Football in the Faroe Islands

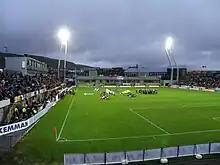
Tórsvøllur, in Tórshavn, is one of two national stadiums in the Faroe Islands. It has the larger capacity of the two with 6000.

Most of the pitches in the Faroe Islands are covered with artificial grass, as the weather conditions aren't good for natural grass pitches. The two national stadiums used for international matches, Svangaskarð (cap. 5,000) situated at the village of Toftir, and since 1999 the new Tórsvøllur Stadium in Tórshavn (cap. 6.000), are two main natural grass pitches. Royn Hvalba, a club in one of the lower divisions, play their matches on real grass. B68 Toftir is the only other club to play on a grass pitch, as they play at the Svangaskarð. But all other league clubs play their home matches on artificial pitches.